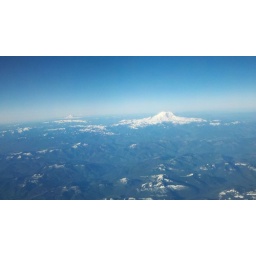
Out of the window in the airplane